Lower Austria

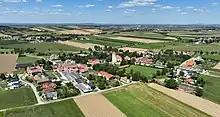
Agricultural land in Lower Austria

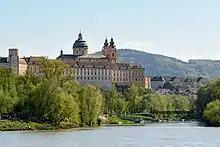
Melk Abbey was founded in 1089. Today's Baroque abbey was built between 1702 and 1736.

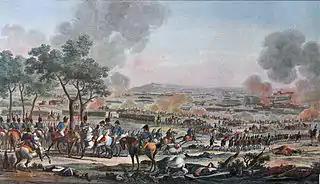
Napoleon at the Battle of Wagram in July 1809

More than 200 Neolithic people were killed during the massacre in the Linear Pottery settlement area of Schletz 7000 years ago.